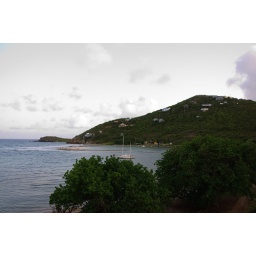
Our house on the mountain right under the point